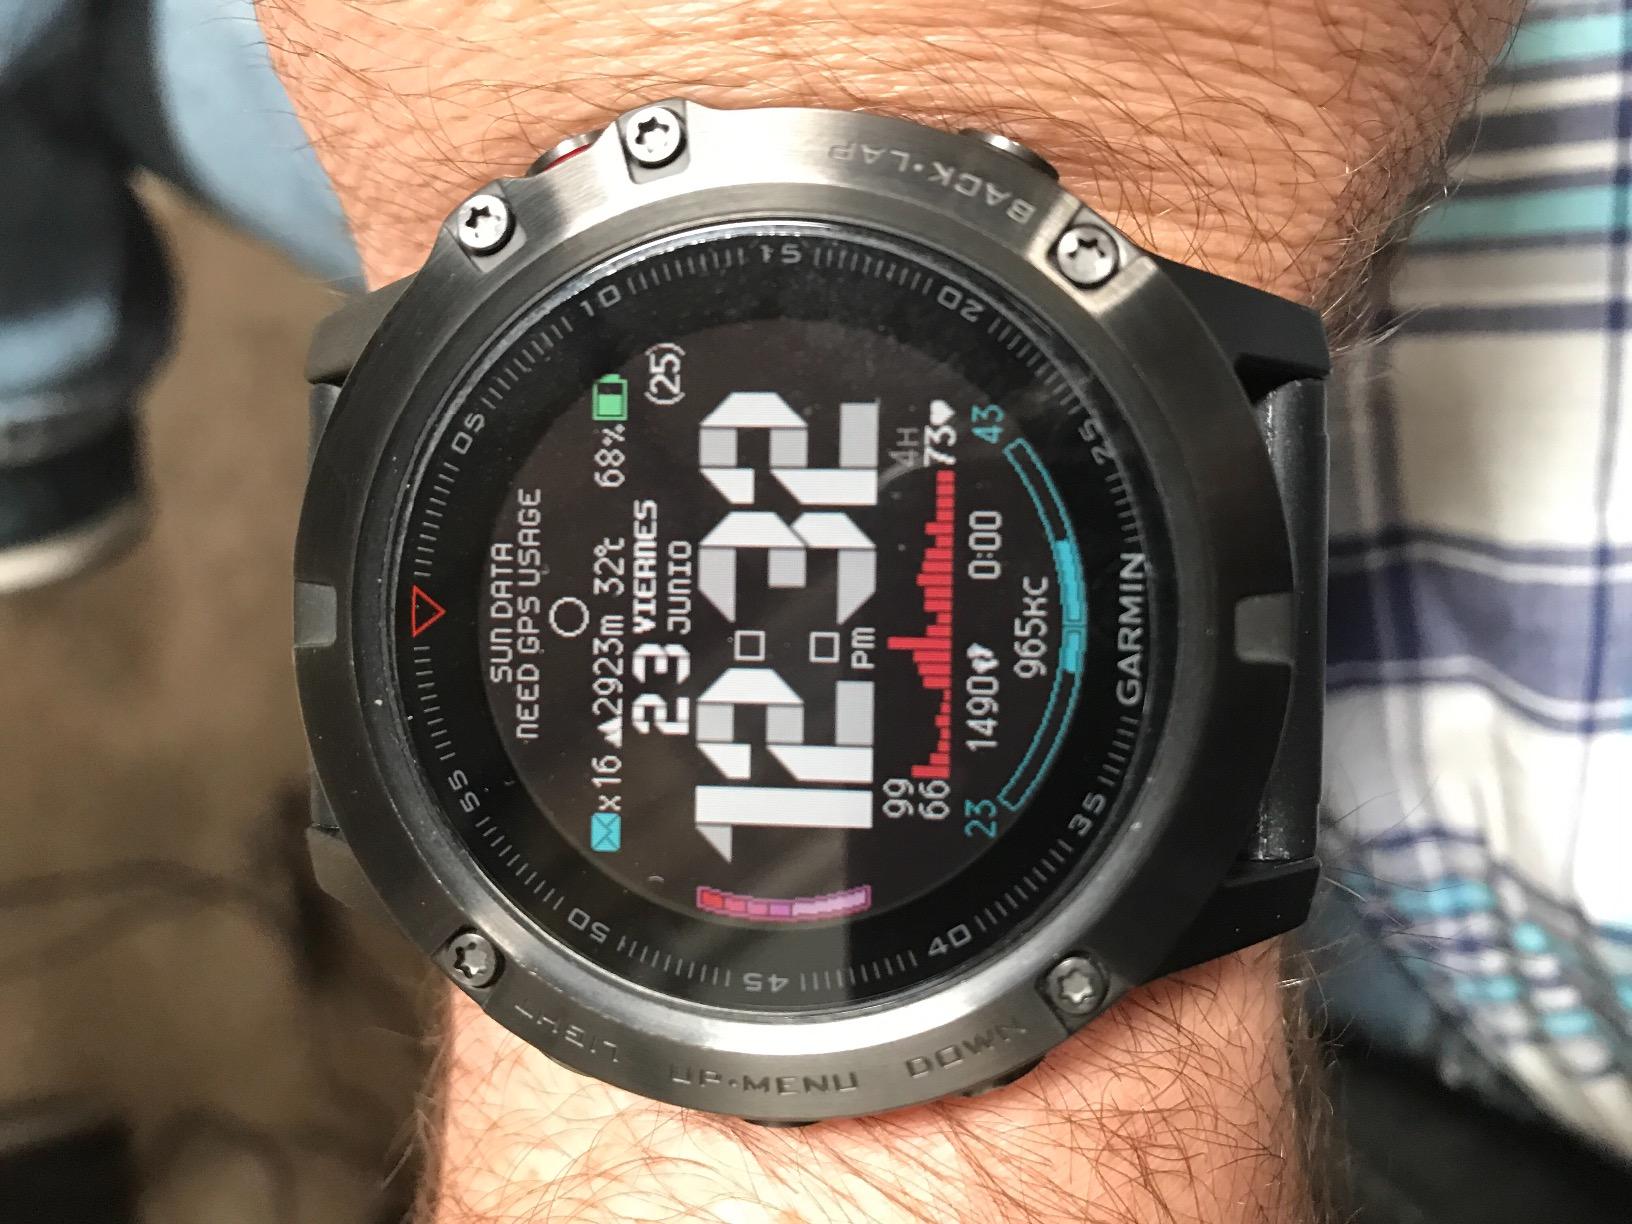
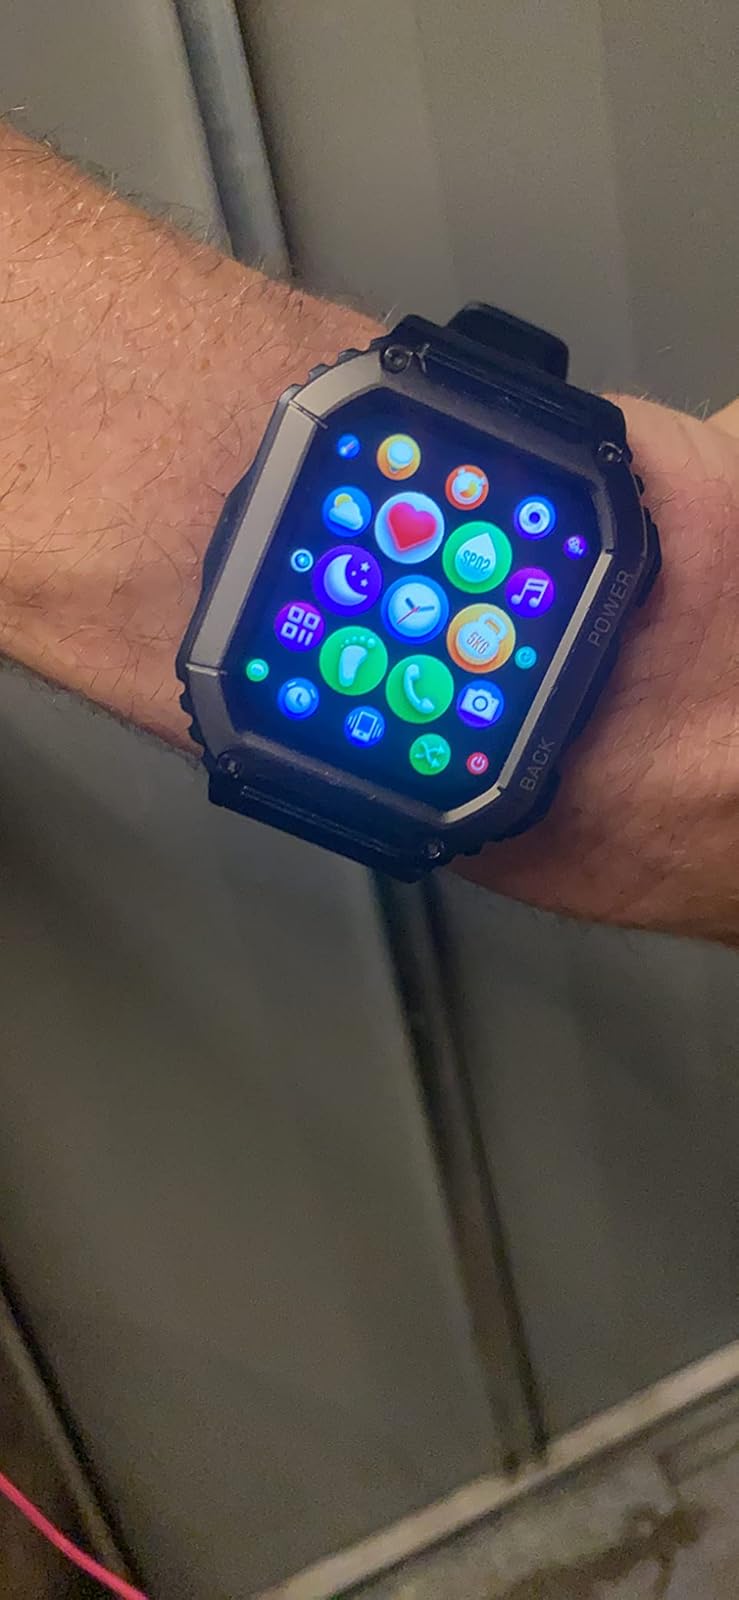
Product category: smartwatch
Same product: no